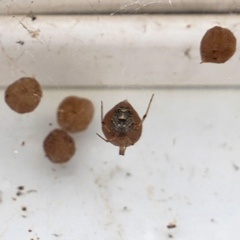
Species: Parasteatoda_tepidariorum